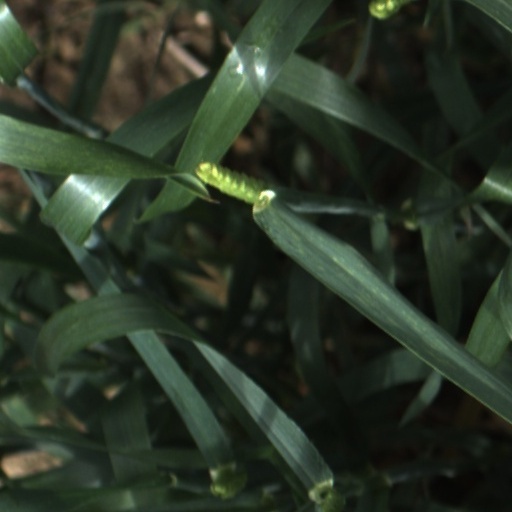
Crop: wheat